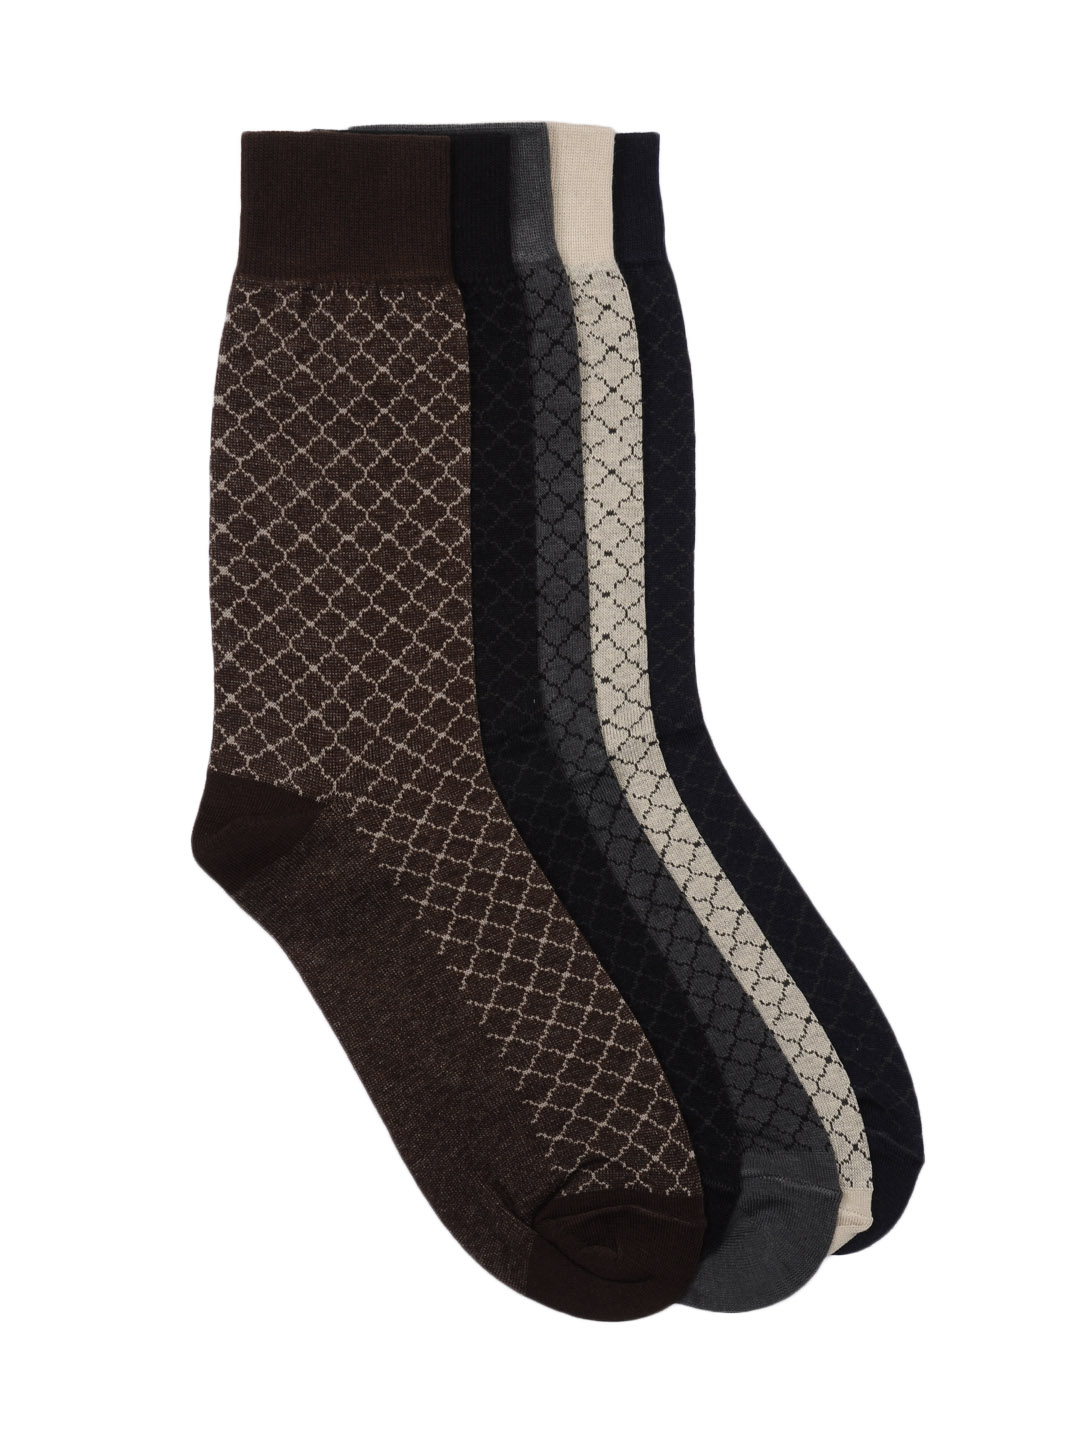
Arrow Men Pack Of 5 Basic Plating Socks
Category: Accessories / Socks / Socks
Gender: Men
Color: Black
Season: Summer 2016
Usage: Casual